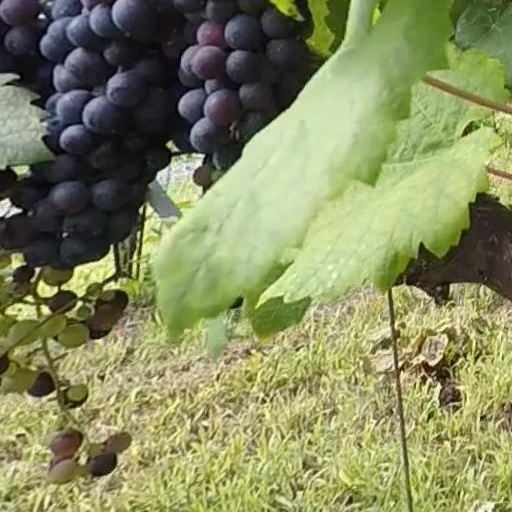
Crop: grape